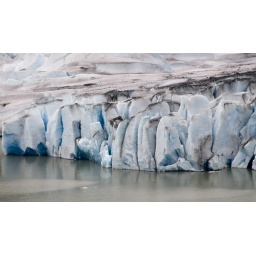
This front wall of this glacier rose about 200 ft. above the water.